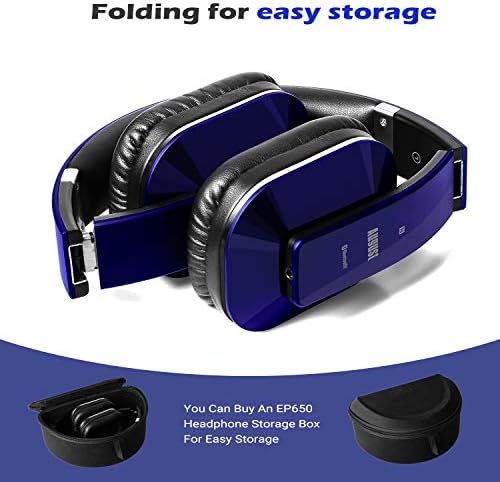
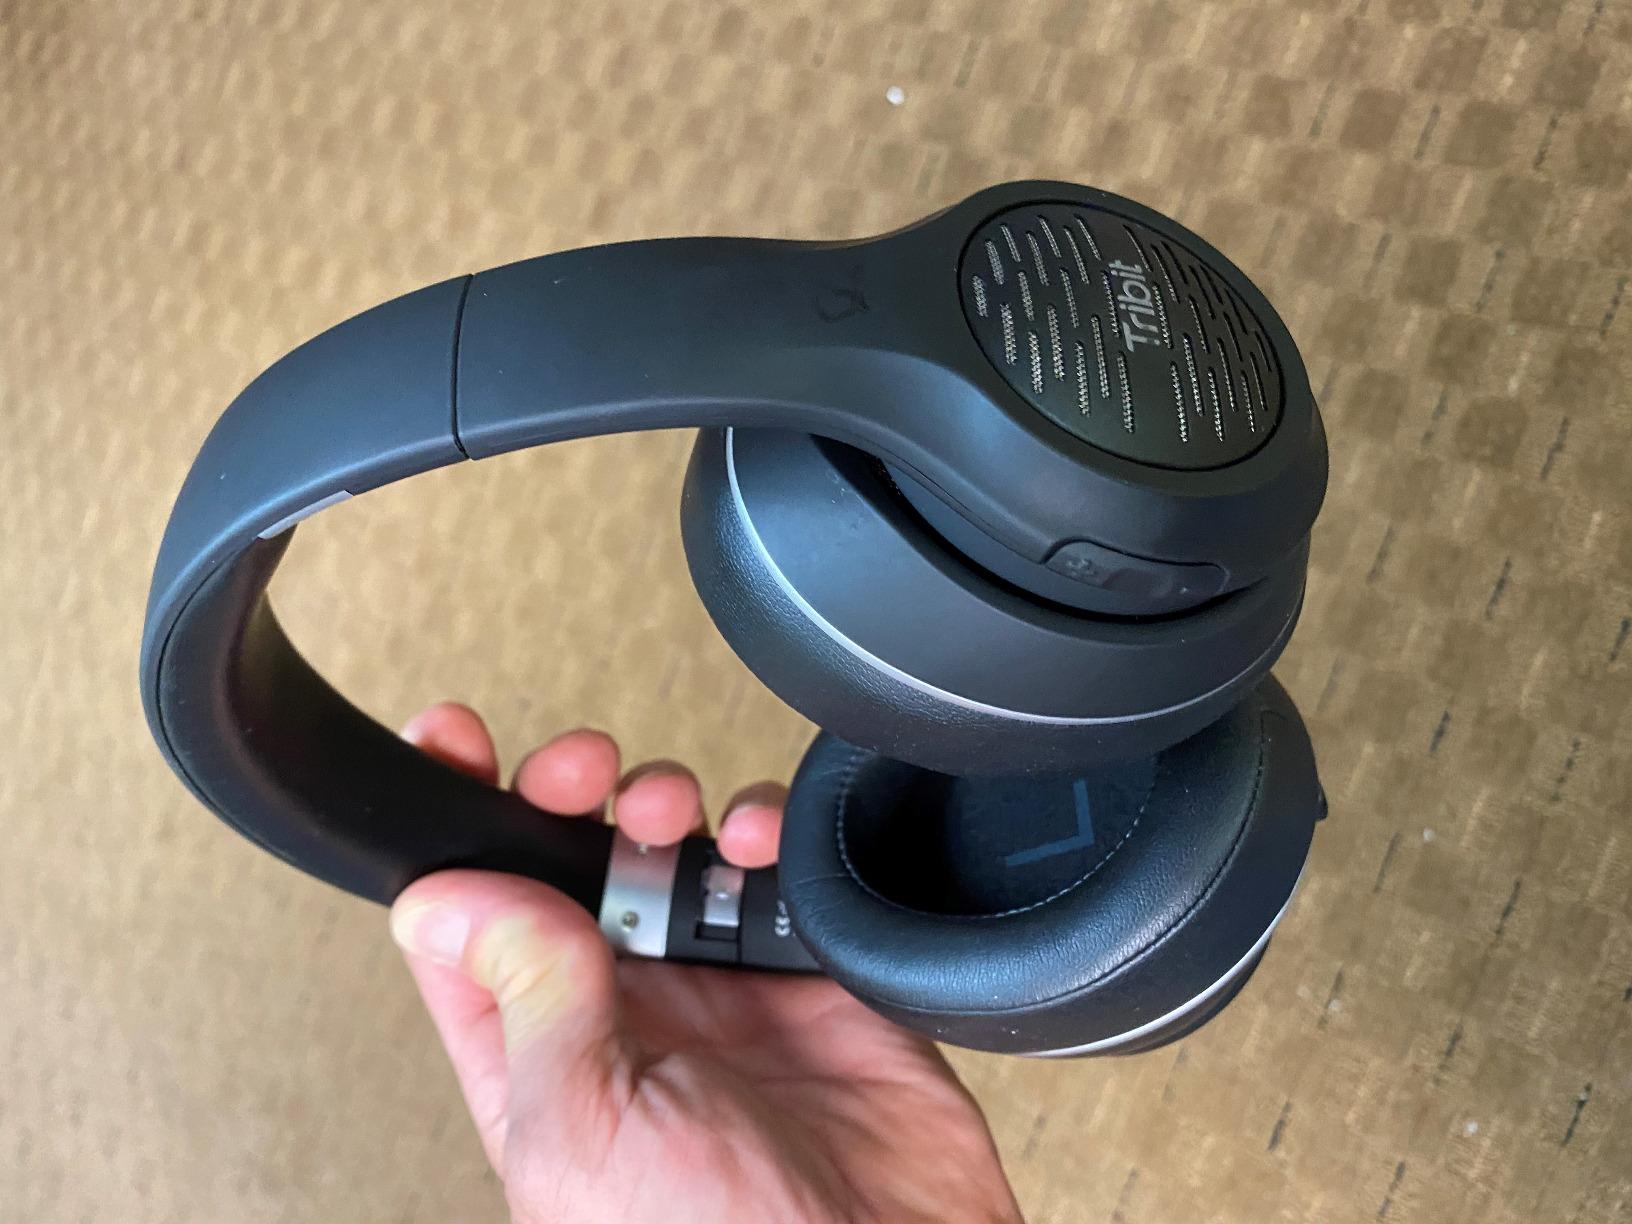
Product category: headphones
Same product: no